Lens mount

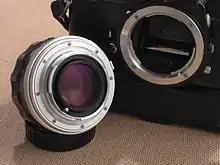
Male mount of Minolta MC-Rokkor 58mm 1:1.4 lens with female lens mount of an Minolta XD-7

A lens mount is an interface – mechanical and often also electrical – between a photographic camera body and a lens. It is a feature of camera systems where the body allows interchangeable lenses, most usually the rangefinder camera, single lens reflex type, single lens mirrorless type or any movie camera of 16 mm or higher gauge. Lens mounts are also used to connect optical components in instrumentation that may not involve a camera, such as the modular components used in optical laboratory prototyping which join via C-mount or T-mount elements.